Bronislava Nijinska

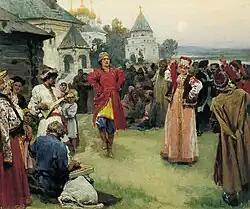
"For "Les noces" Natalia Goncharova initially proposed a bright, richly colored decor in the old Ballets Russes manner. Nijinska, however, would have none of it." After war and revolution, she saw in "a Russian peasant wedding: not a joyous occasion but a foreboding social ritual in which feelings were strictly contained and limited by ceremonial forms." The ballet must tell this truth and invoke such a "timeless peasant world." Goncharova "immediately took the cue and responded with earthy brown and white costumes cut to simple peasant lines, severe in their simplicity and lack of color. The sets were equally stark." Stravinsky and Diaghilev agreed.

As theatrical events unfolded in late 1921, Ballets Russes was confronted with a severe financial crisis. The immediate cause was its lavish London production of the celebrated classic "The Sleeping Beauty" originally staged in 1890 in Saint Petersburg. Its 1921 version had been renamed "The Sleeping Princess" apparently because, as Diaghilev wryly observed, following the war the role of titled princess had become a rarity.